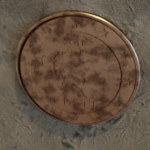
Coin value: 1cent
Country: et
Edition: standard